Old Registry Wing (Supreme Court of New South Wales)

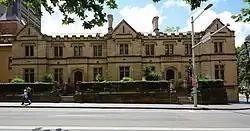
The Old Registry building, the second structure to house the Court, completed in 1862, looking east across Elizabeth Street.

The Old Registry Office of the Supreme Court of New South Wales is a heritage-listed courthouse at the corner of Elizabeth Street and St James Road, in the Sydney central business district in the City of Sydney local government area of New South Wales, Australia. It was designed by Government Architect Alexander Dawson and James Barnet and built from 1859 to 1862. It is also known as Sydney Supreme Court House. The property is owned by the Department of Justice, a department of the Government of New South Wales. It was added to the New South Wales State Heritage Register on 2 April 1999.